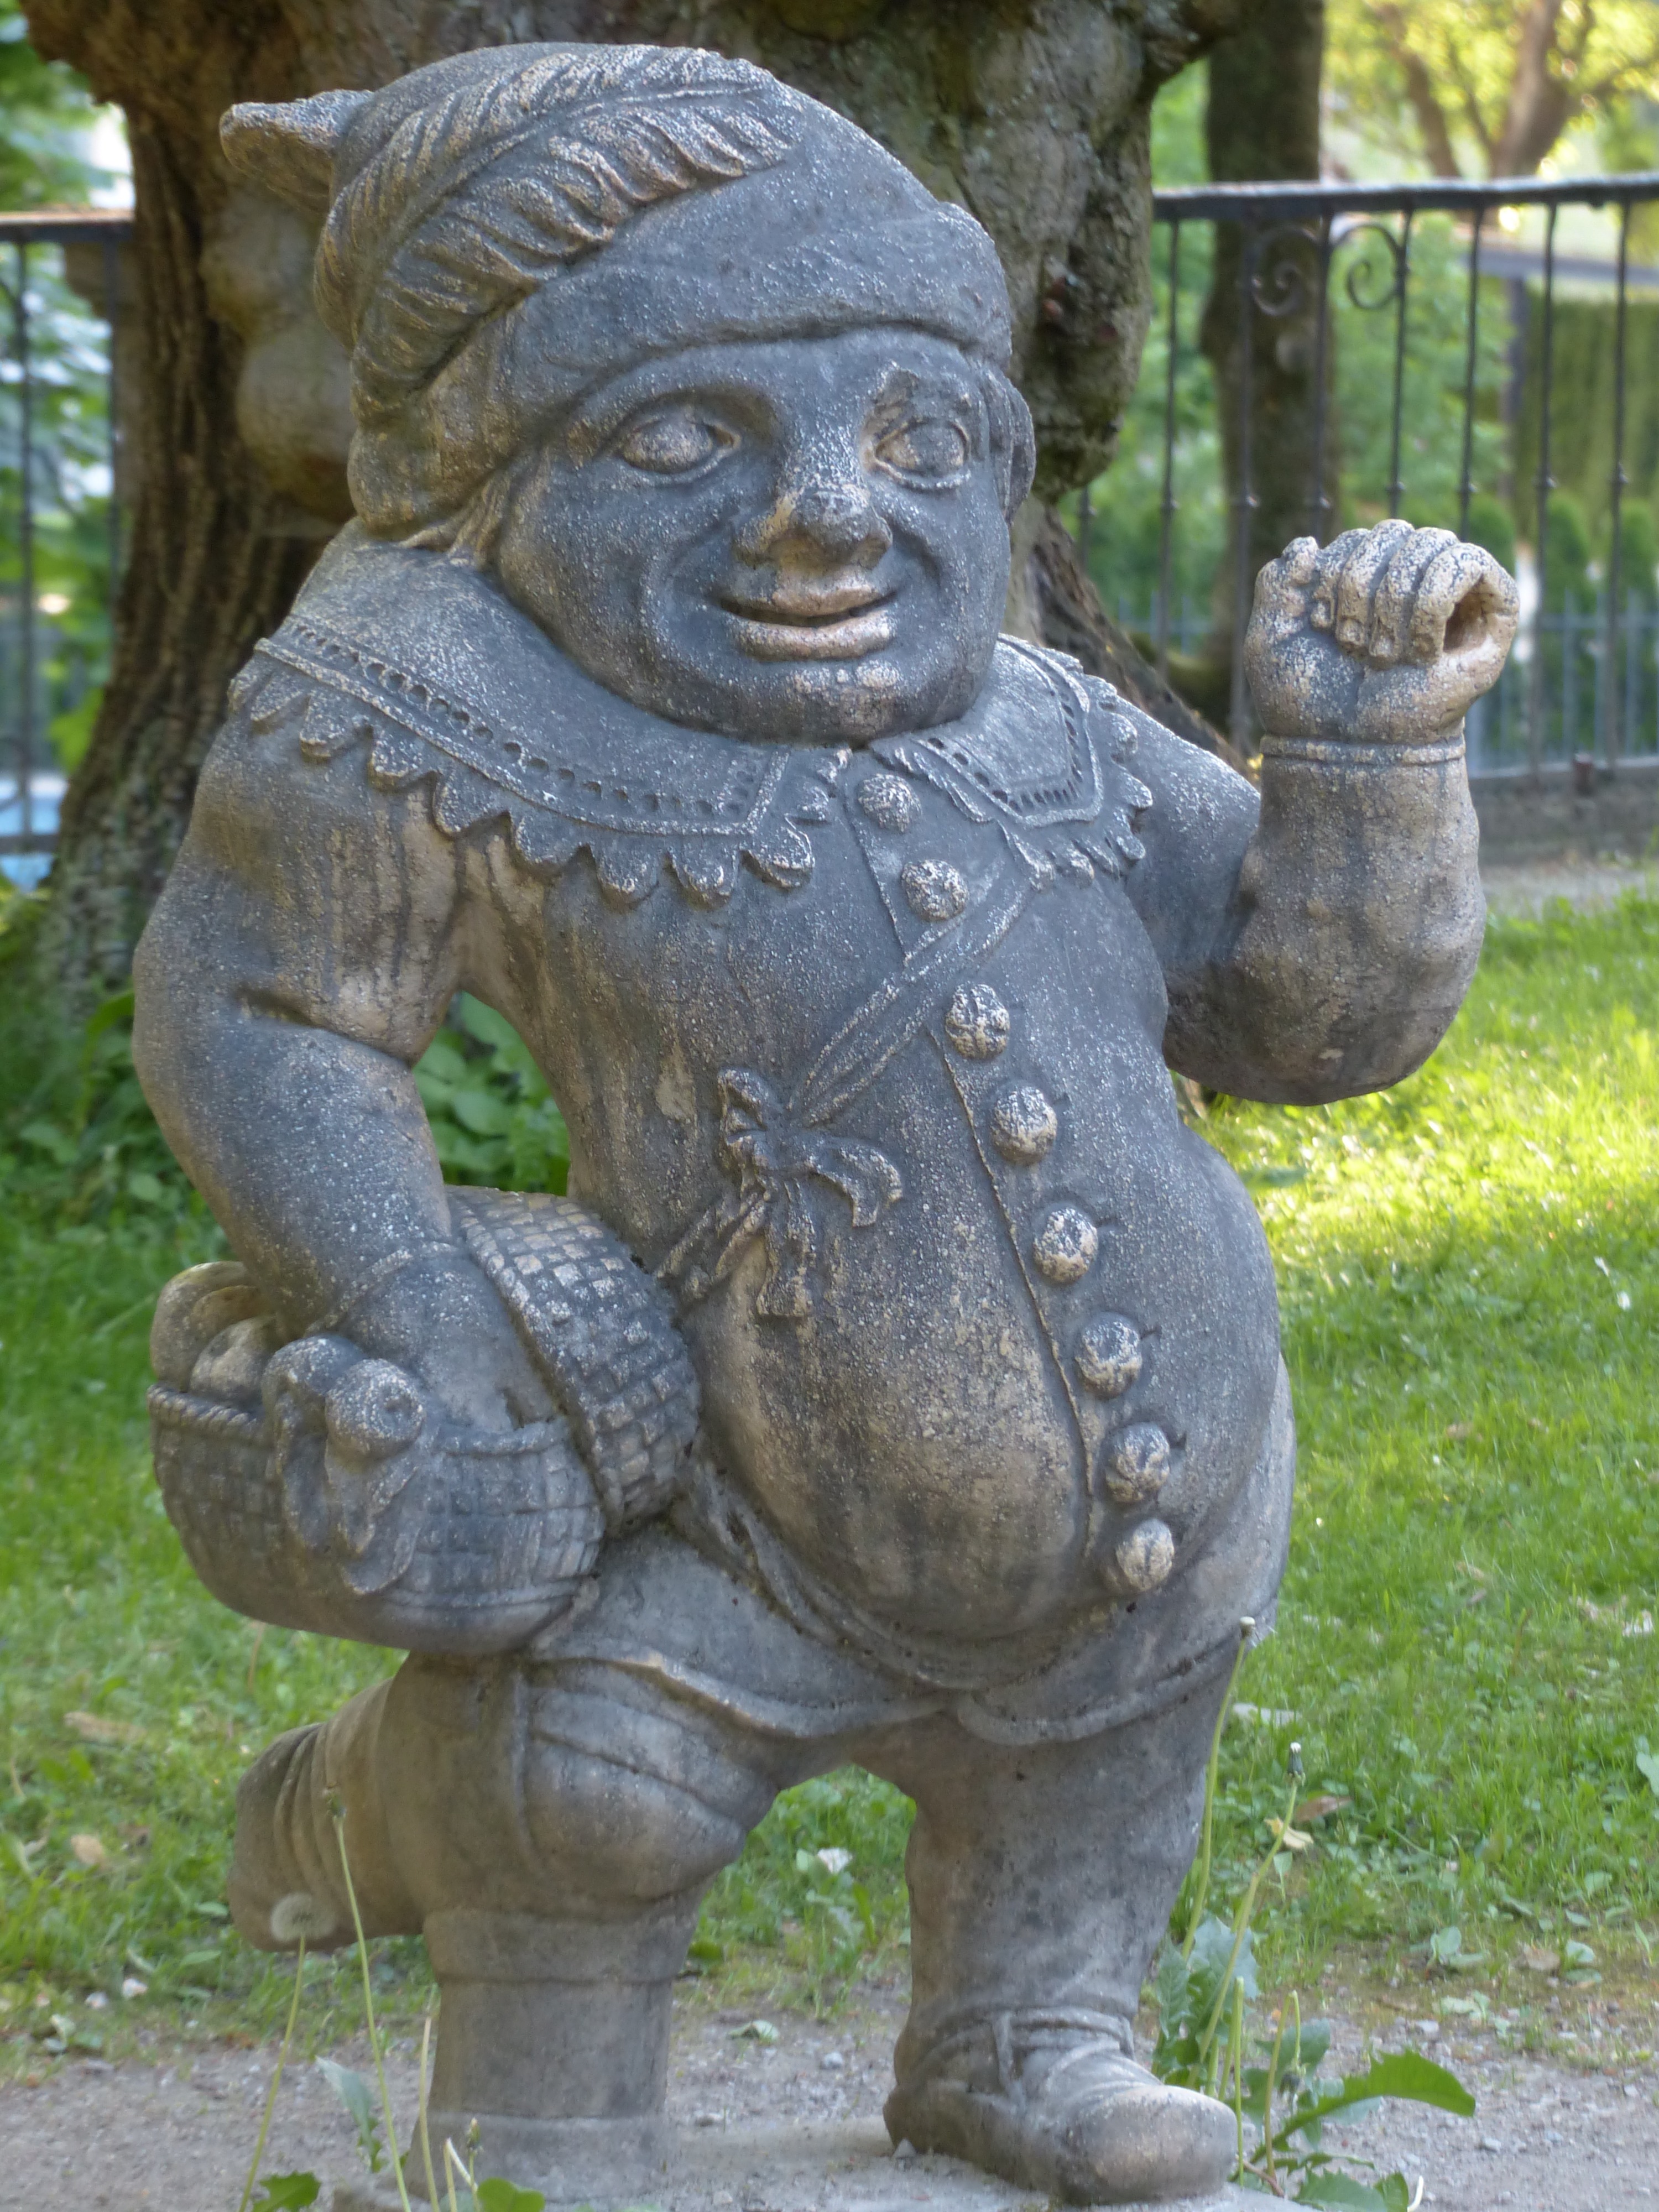
stone, monument, statue, globe, sculpture, art, figure, temple, dwarf, carving, gnome, stone statue, baroque, salzburg, bauer, stone figure, stone carving, mirabell gardens, apple basket, zwergelgarten, wooden leg